Richard Dix

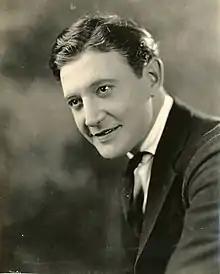
Dix in 1923

Richard Dix (born Ernst Carlton Brimmer; July 18, 1893 – September 20, 1949) was an American motion picture actor who achieved popularity in both silent and sound film. His standard on-screen image was that of the rugged and stalwart hero. He was nominated for the Academy Award for Best Actor for his lead role in the Best Picture-winning epic "Cimarron" (1931).